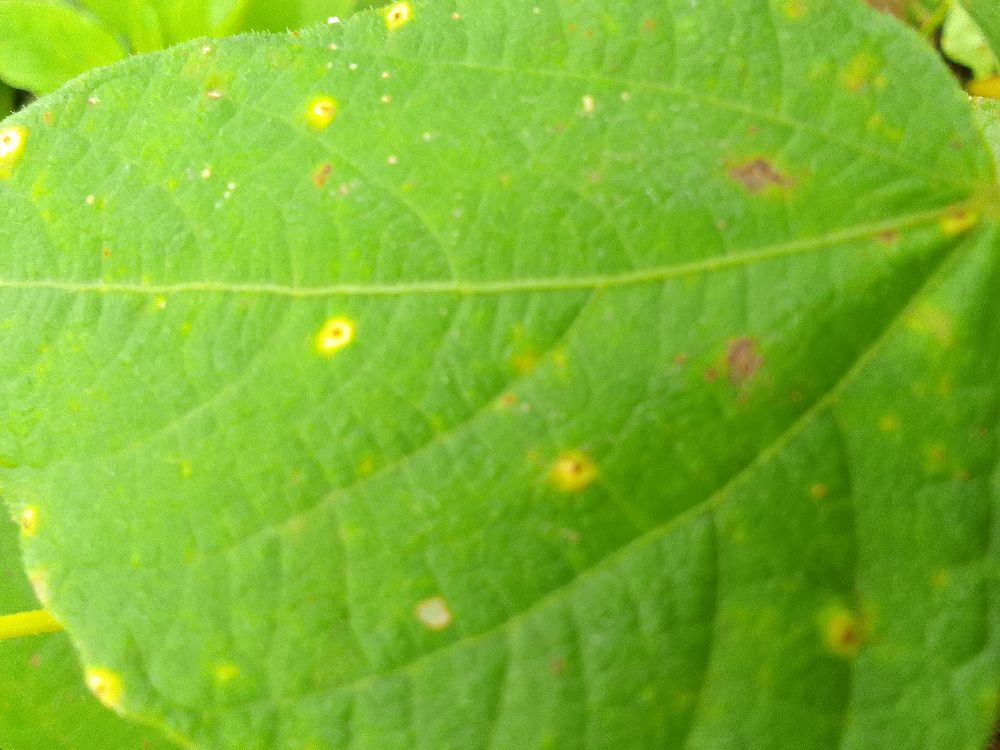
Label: rust